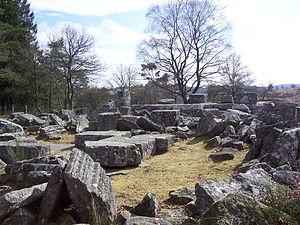
Ruines d'un temple gallo-romaines sur le site des Cars sur la commune de Saint-Merd-les-Oussines.
Saint-Merd-les-Oussines est une commune française située dans le département de la Corrèze en région Nouvelle-Aquitaine. Les habitants de Saint-Merd-les-Oussines sont nommés les Saint-Mercantois et les Saint-Mercantoises.
Le Limousin est une ancienne région administrative, issue d'une région historique et culturelle française et qui était composée des trois départements de la Corrèze, de la Creuse et de la Haute-Vienne. Elle est située en totalité dans la partie nord-ouest du Massif central. Ses habitants sont appelés les Limousins. En limousin elle se nomme Lemosin.
Les ruines gallo-romaines des Cars, composées d'un ensemble funéraire et d'une villa, est un site gallo-romain datant de la première moitié du IIᵉ siècle apr. J.-C. situé entre la commune de Saint-Merd-les-Oussines et la commune de Pérols-sur-Vézère.